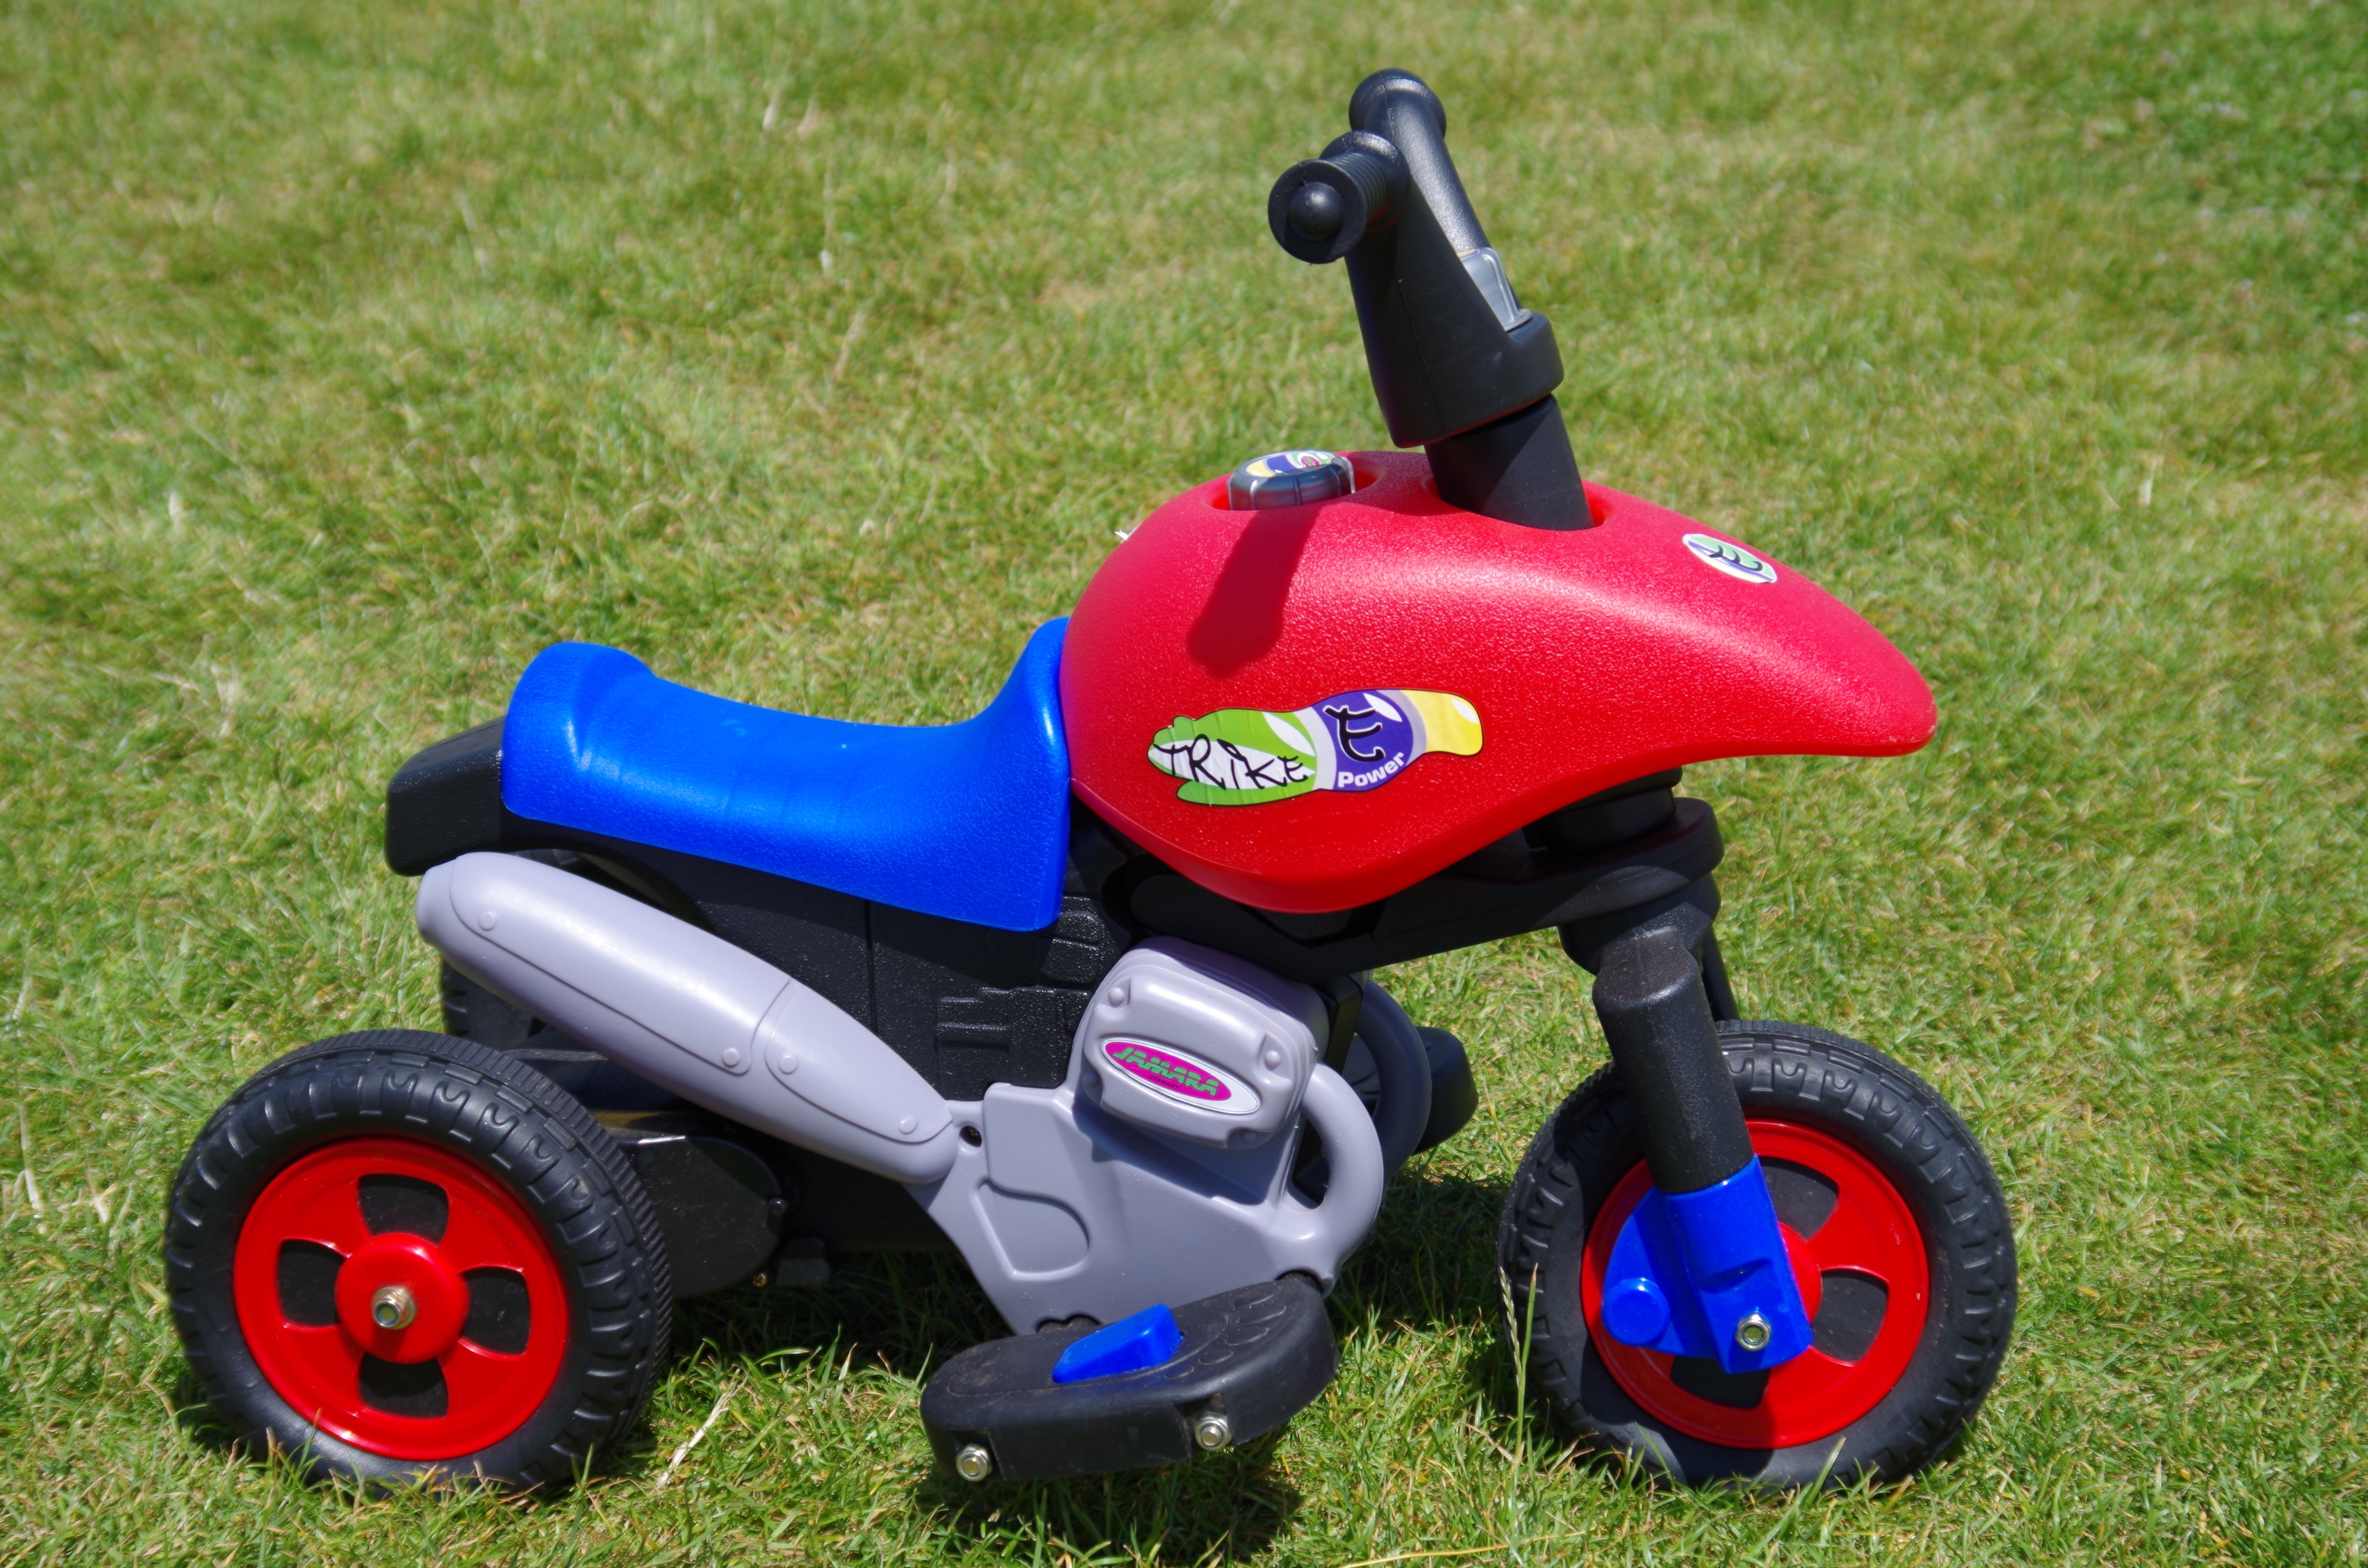
lawn, wheel, vehicle, motorbike, children, scooter, all terrain vehicle, bounce